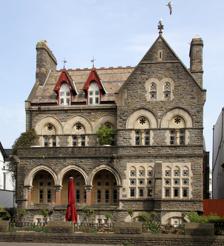
Building: Park House, Cardiff
Country: United Kingdom
Year built: 1880
Town house in Cardiff, Wales Park House Type House Location Cardiff , Wales Coordinates 51°29′06″N 3°10′32″W / 51.4849°N 3.1756°W / 51.4849; -3.1756 Built 1871-4 Architect William Burges Architectural style(s) Victorian Governing body Privately owned Listed Building – Grade I Official name Park House Designated 25 January 1966 Reference no. 13772 Location of Park House in Wales Park House ( Welsh : Tŷ Parc ; formerly McConnochie House ), 20 Park Place, Cardiff , Wales , is a nineteenth century town house . It was built for John McConnochie, Chief Engineer to the Bute Docks , by the Gothic revivalist architect William Burges .  It is a Grade I listed building .  The architectural historian John Newman writes that the architectural style of the house "revolutionized Cardiff's domestic architecture," and Cadw considers the building "perhaps the most important 19th century house in Wales." History Commissioned by McConnochie in 1871, the house was completed externally by 1874, although decoration of the interior continued, somewhat slowly, until McConnochie's Cardiff mayoral year of 1880. The surveyor was J. Holden. The house was much admired at the time of its construction, being referenced by Viollet-le-Duc and its plans displayed at the Royal Academy . Today, the house is of particular interest for three reasons; as the precursor of Burges' own house in Kensington, as evidence of one of the few architectural errors Burges made in his career and as a template for an architectural style which had a significant influence on late Victorian and early Edwardian Cardiff.  "By its powerful early French Gothic style, its steep roofs and boldly textured walls (the house) revolutionized Cardiff 's domestic architecture." It was later renamed as Park House. From 2005 the building housed a restaurant which closed in 2023. In a publicity stunt in 2012, the then owner wrapped the building with a giant red ribbon.  As this had been done without listed building consent, Cardiff Council demanded its removal. Architecture and description Side view of Park House The style of the house is Burges's signature Early French Gothic, with triangle and rectangle to the fore, although it is without the conical tower felt appropriate for Burges's own home and for Castell Coch . The external frontage comprises four gables, with an open arcade to the front and a loggia at the side. The windows of the last gable conceal the major error of the interior; on entering the visitor is immediately confronted with the underside of the colossal main staircase. J. Mordaunt Crook , Burges's biographer,  found it hard to understand how Burges could have made such a mistake. It was not repeated at The Tower House , which is a near replica, albeit reversed, and with the addition of a conical tower. The house is of two storeys, with an attic and a basement. Burges used various building stones for Park House, Pennant Sandstone for the walls, Bath stones around the windows, entrance porch and plinths, while the pillars are pink Peterhead granite from Aberdeenshire. The style of the house was widely imitated, in Cardiff and beyond. Henry-Russell Hitchcock , the American architecture critic, thought Park House "one of the best medium-sized stone dwellings of the High Victorian Gothic". John Newman , in his Glamorgan volume in the Buildings of Wales series, suggested that the building "revolutionized Cardiff's domestic architecture", while John B. Hilling, in his 2018 study, The Architecture of Wales , notes that "it became the model for other houses in the area." Cadw has described Park House as "perhaps the most important 19th century house in Wales" and designated it a Grade I listed building . Footnotes